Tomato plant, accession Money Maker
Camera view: horizontal (90 deg, fisheye); turntable rotation: 300 degrees
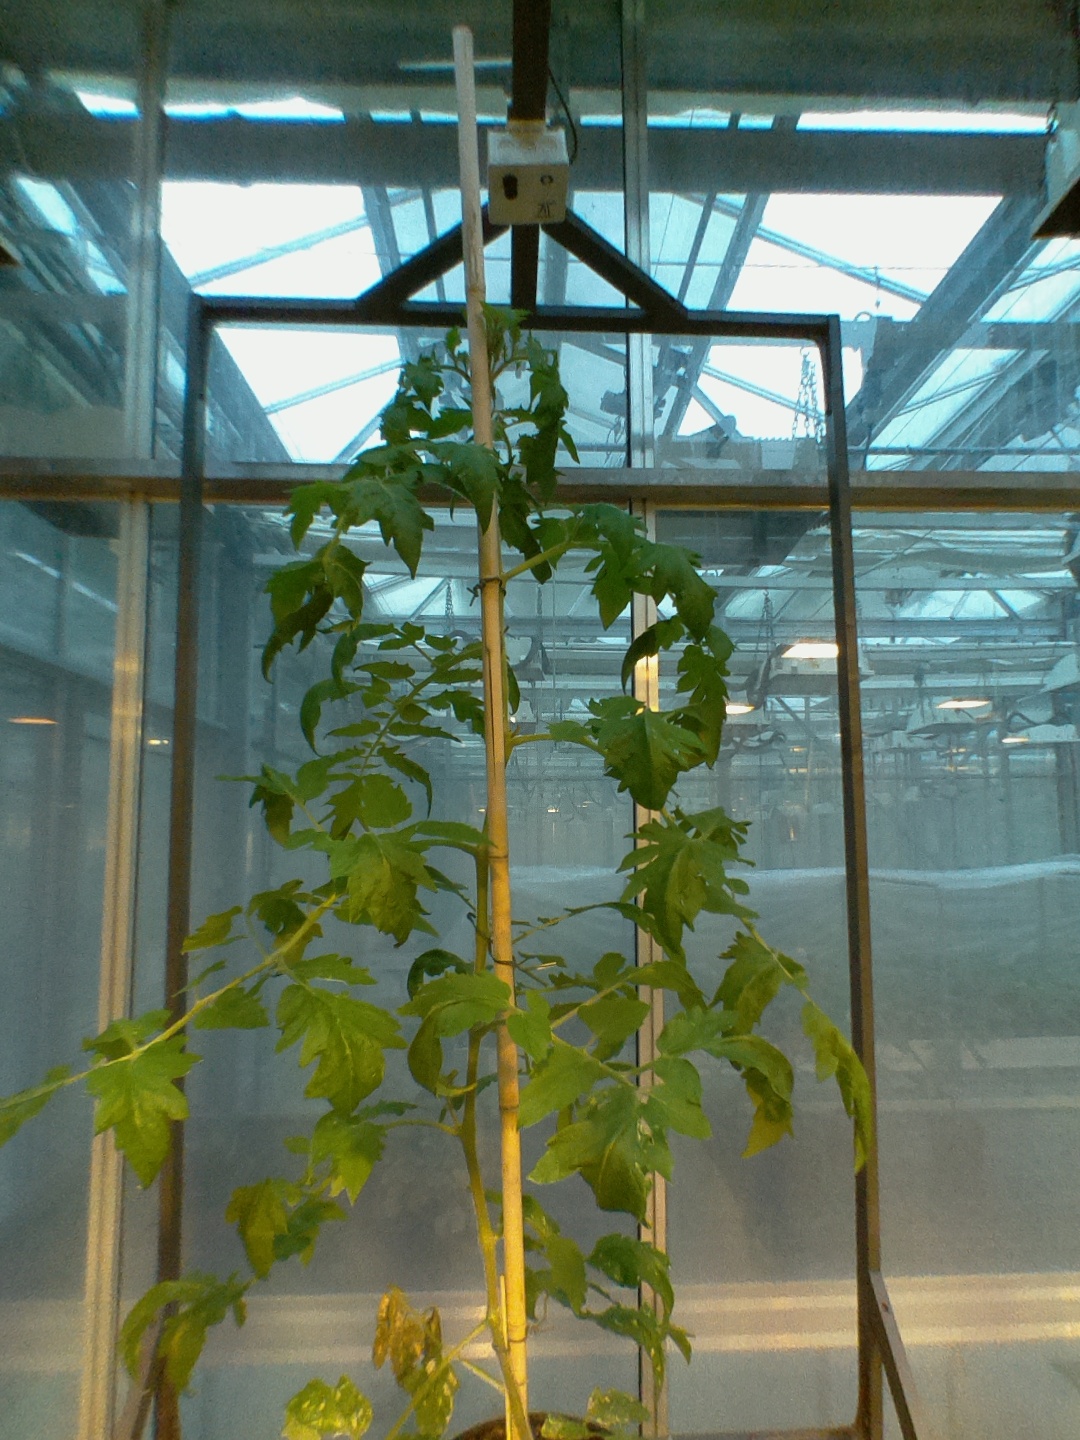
BBCH growth stage 55: 5 inflorescences visible